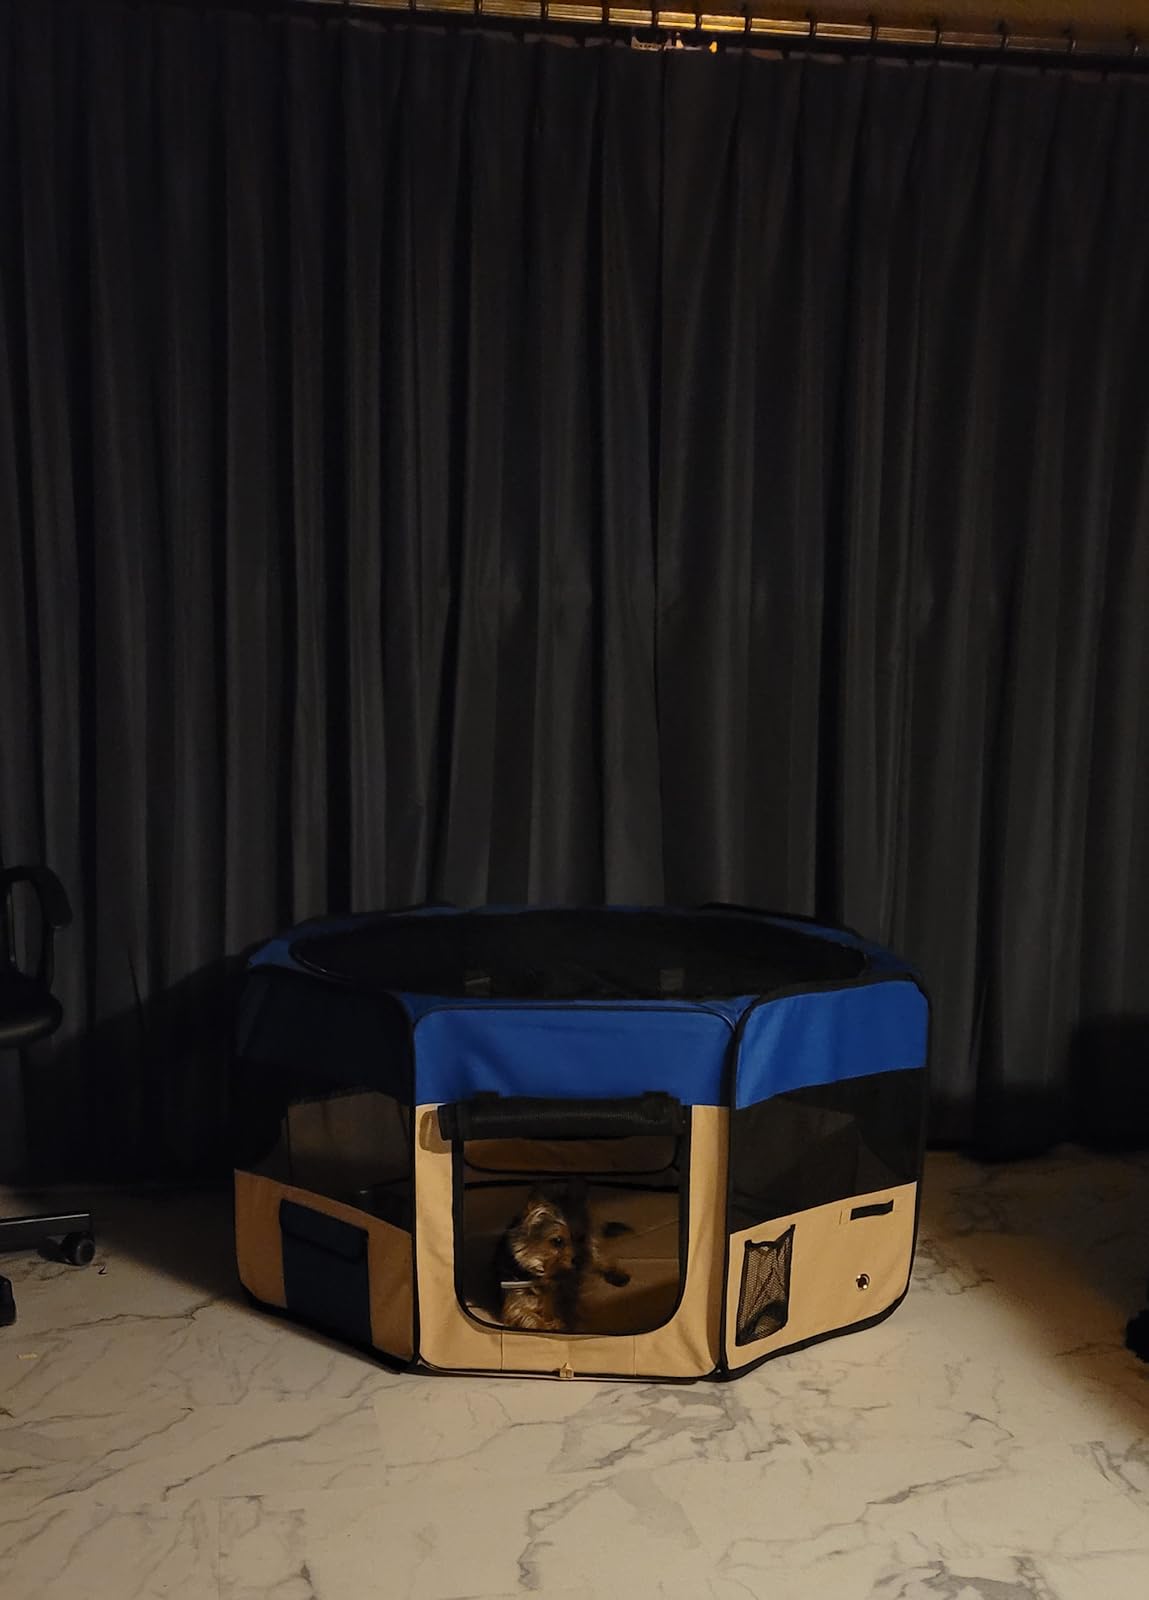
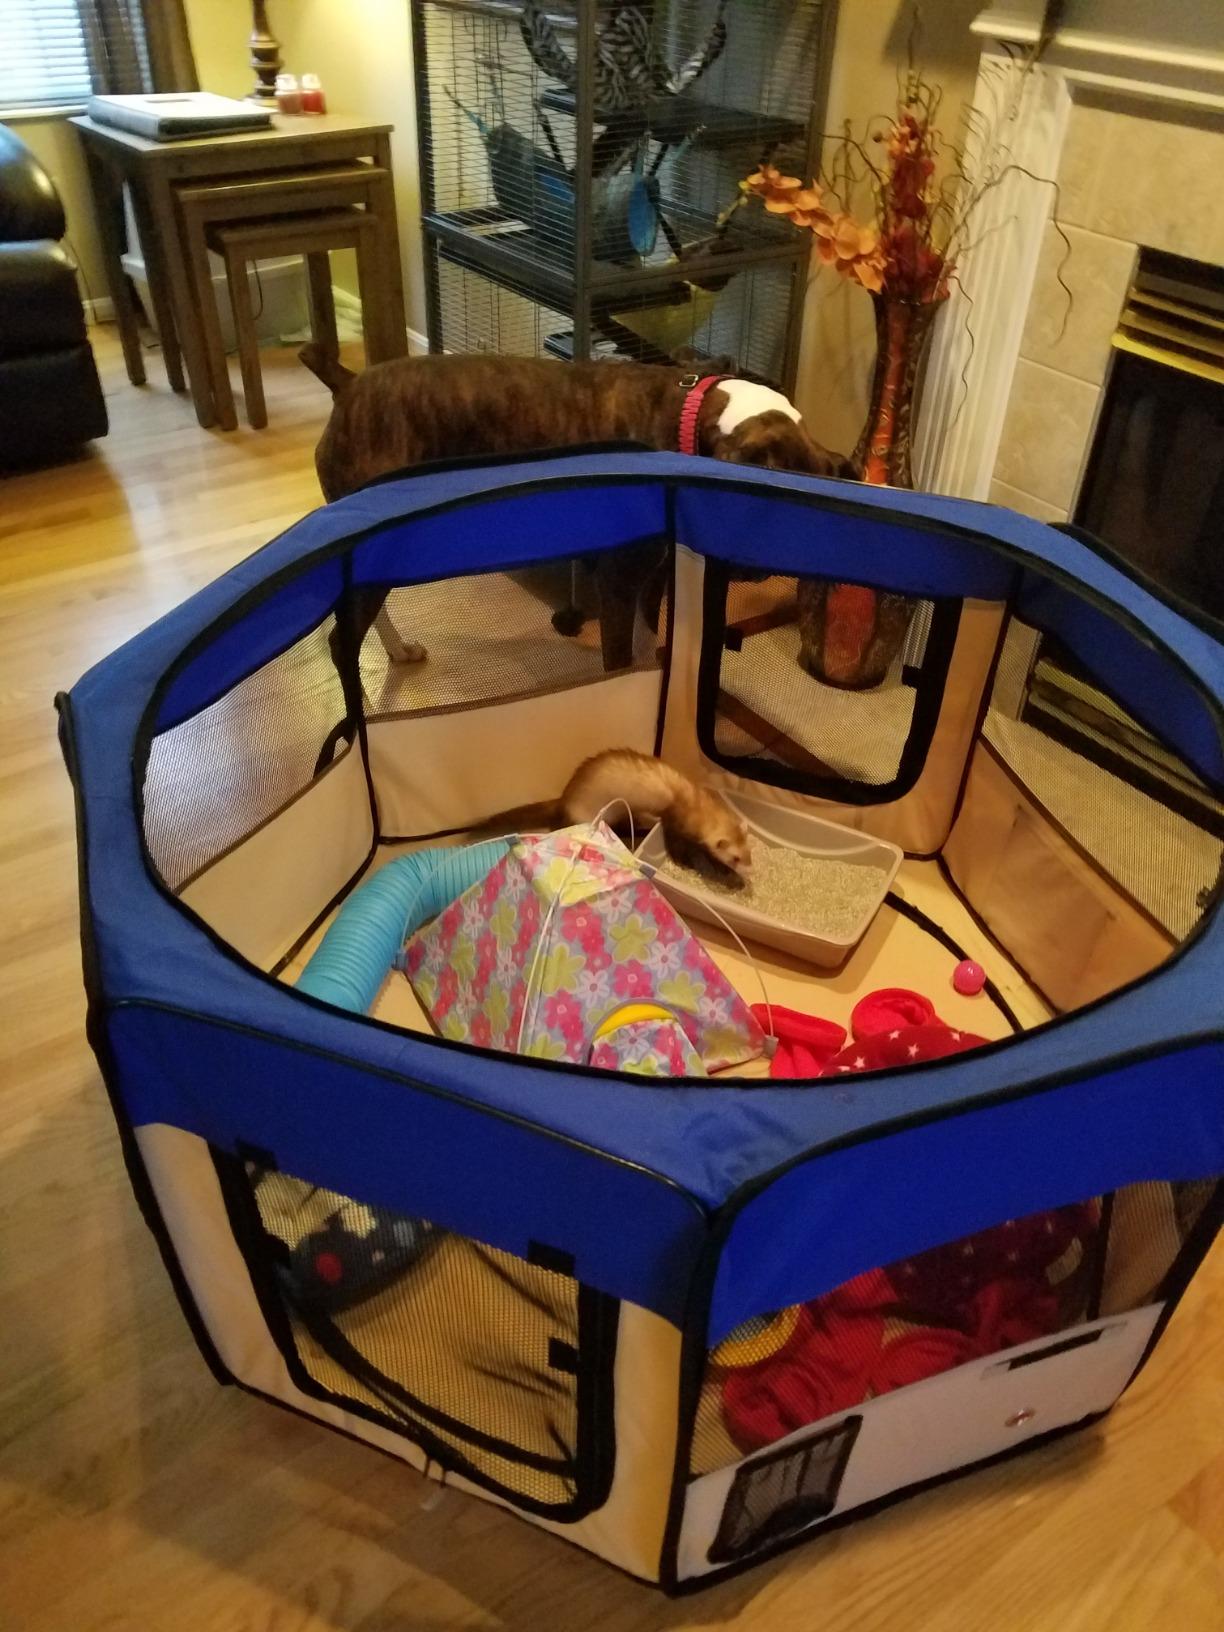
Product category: items_kennel
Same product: yes